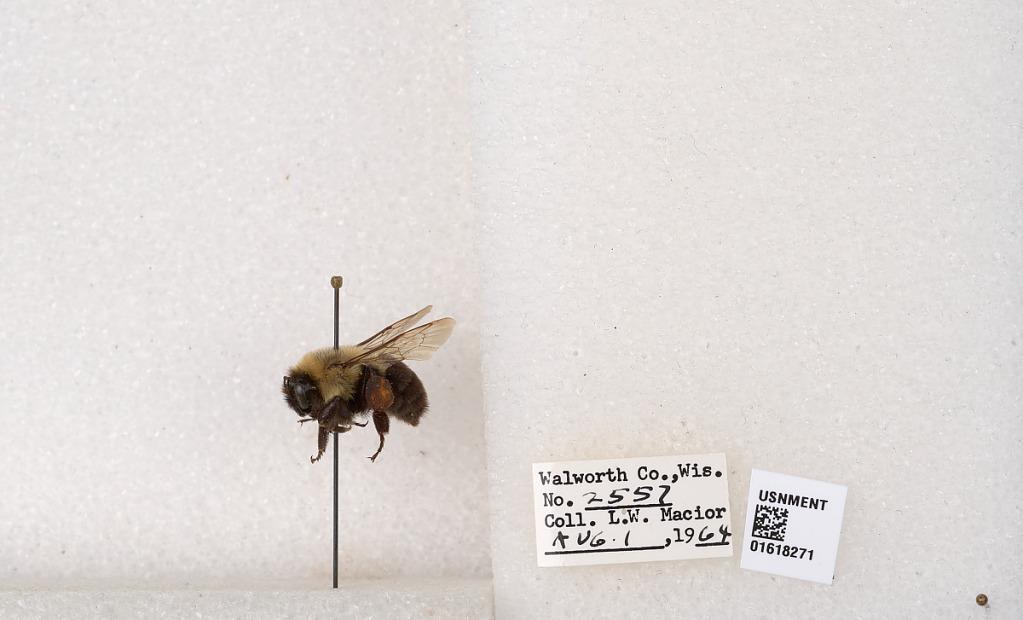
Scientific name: Bombus impatiens Cresson
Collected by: L. Macior
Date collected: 1964-8-1
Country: United States
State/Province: Wisconsin
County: Walworth
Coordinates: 42.6685, -88.5419